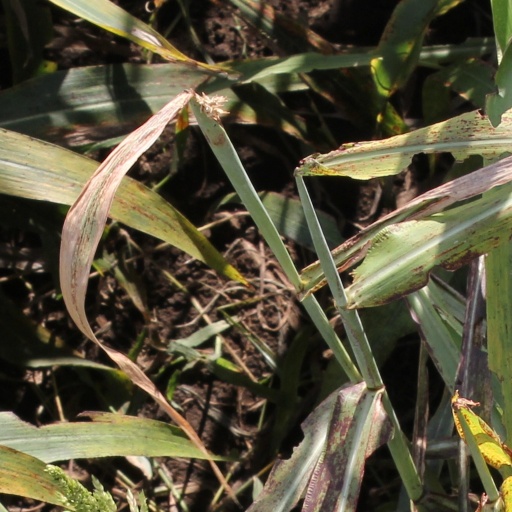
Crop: sorghum